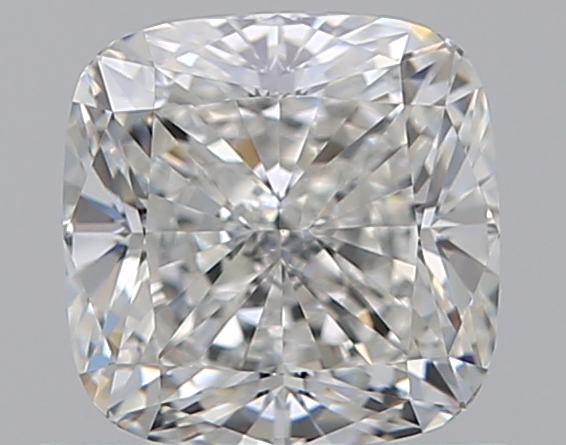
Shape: cushion
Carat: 0.71
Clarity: VVS2
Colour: G
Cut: EX
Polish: EX
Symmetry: EX
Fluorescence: N
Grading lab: GIA
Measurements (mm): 4.94 x 4.93 x 3.42